Battle Hill (Brooklyn)

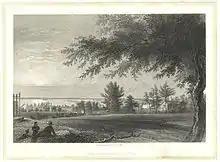
'View from Battle Hill' by James Smillie.

Battle Hill is the highest natural point in Brooklyn, New York, United States, at above sea level. The hill is part of the Harbor Hill Moraine, a terminal moraine formed during the last glacial period.